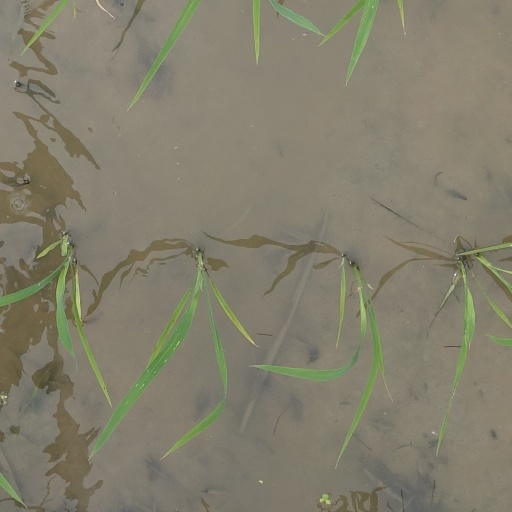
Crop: rice